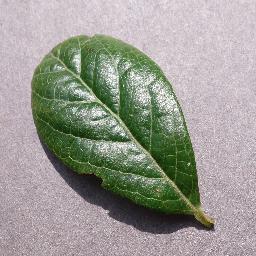
Label: Blueberry___healthy